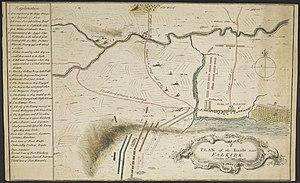
Le Lieutenant général Henry Hawley était un officier de l'armée britannique qui a servi dans les guerres de la première moitié du 18ᵉ siècle. Il a combattu dans un certain nombre de batailles importantes, comme Dettingen en 1743 et Fontenoy en 1745.